Varan

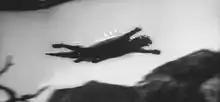
Scenes in the film depicting Varan in flight were implemented using a specially designed prop.

Tsuburaya later expressed disappointment with the final design, commenting that it was excessively muscular. Murase attempted to combat the issue through numerous adjustments, such as applying sawdust to the surface and blending the muscles with paint to obscure it but was unable to alter the suit's internal structure. A full-body flying prop and hand-operated puppet of Varan's upper half, both half-size, were created to portray the monster for certain scenes.